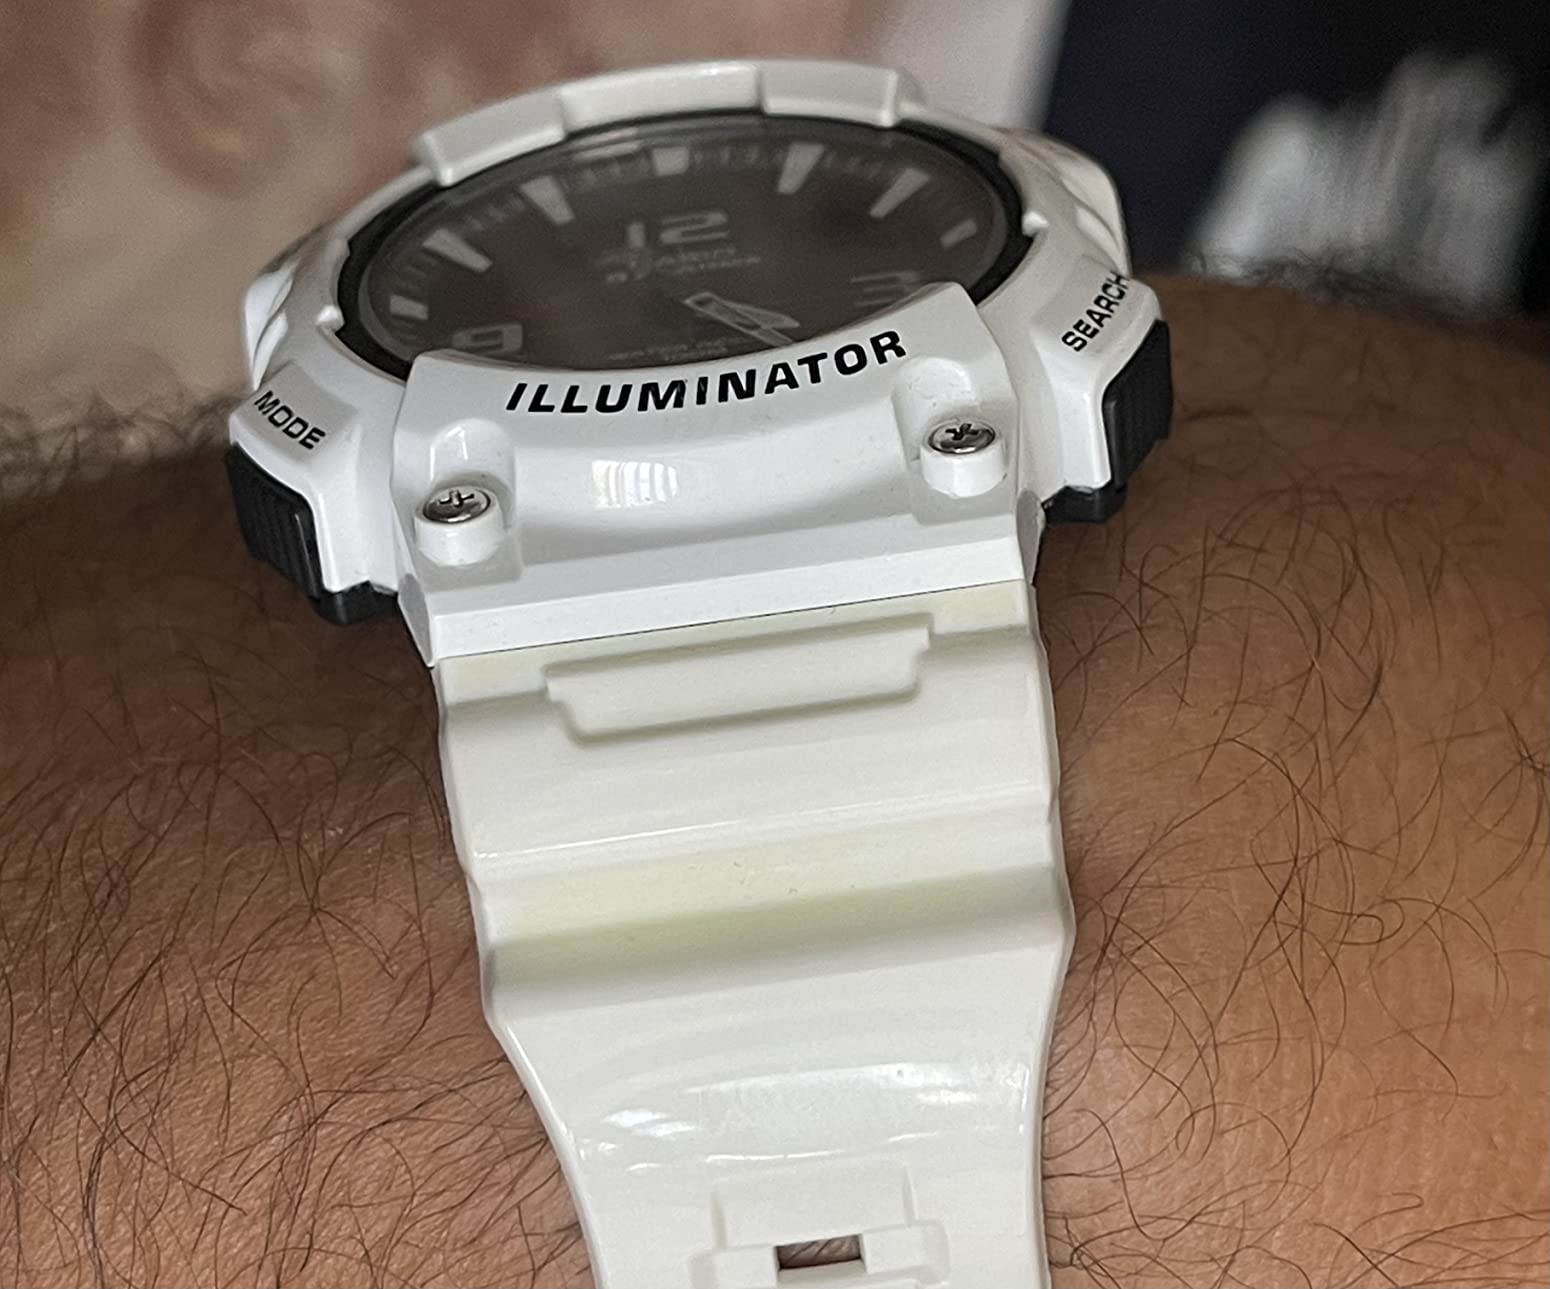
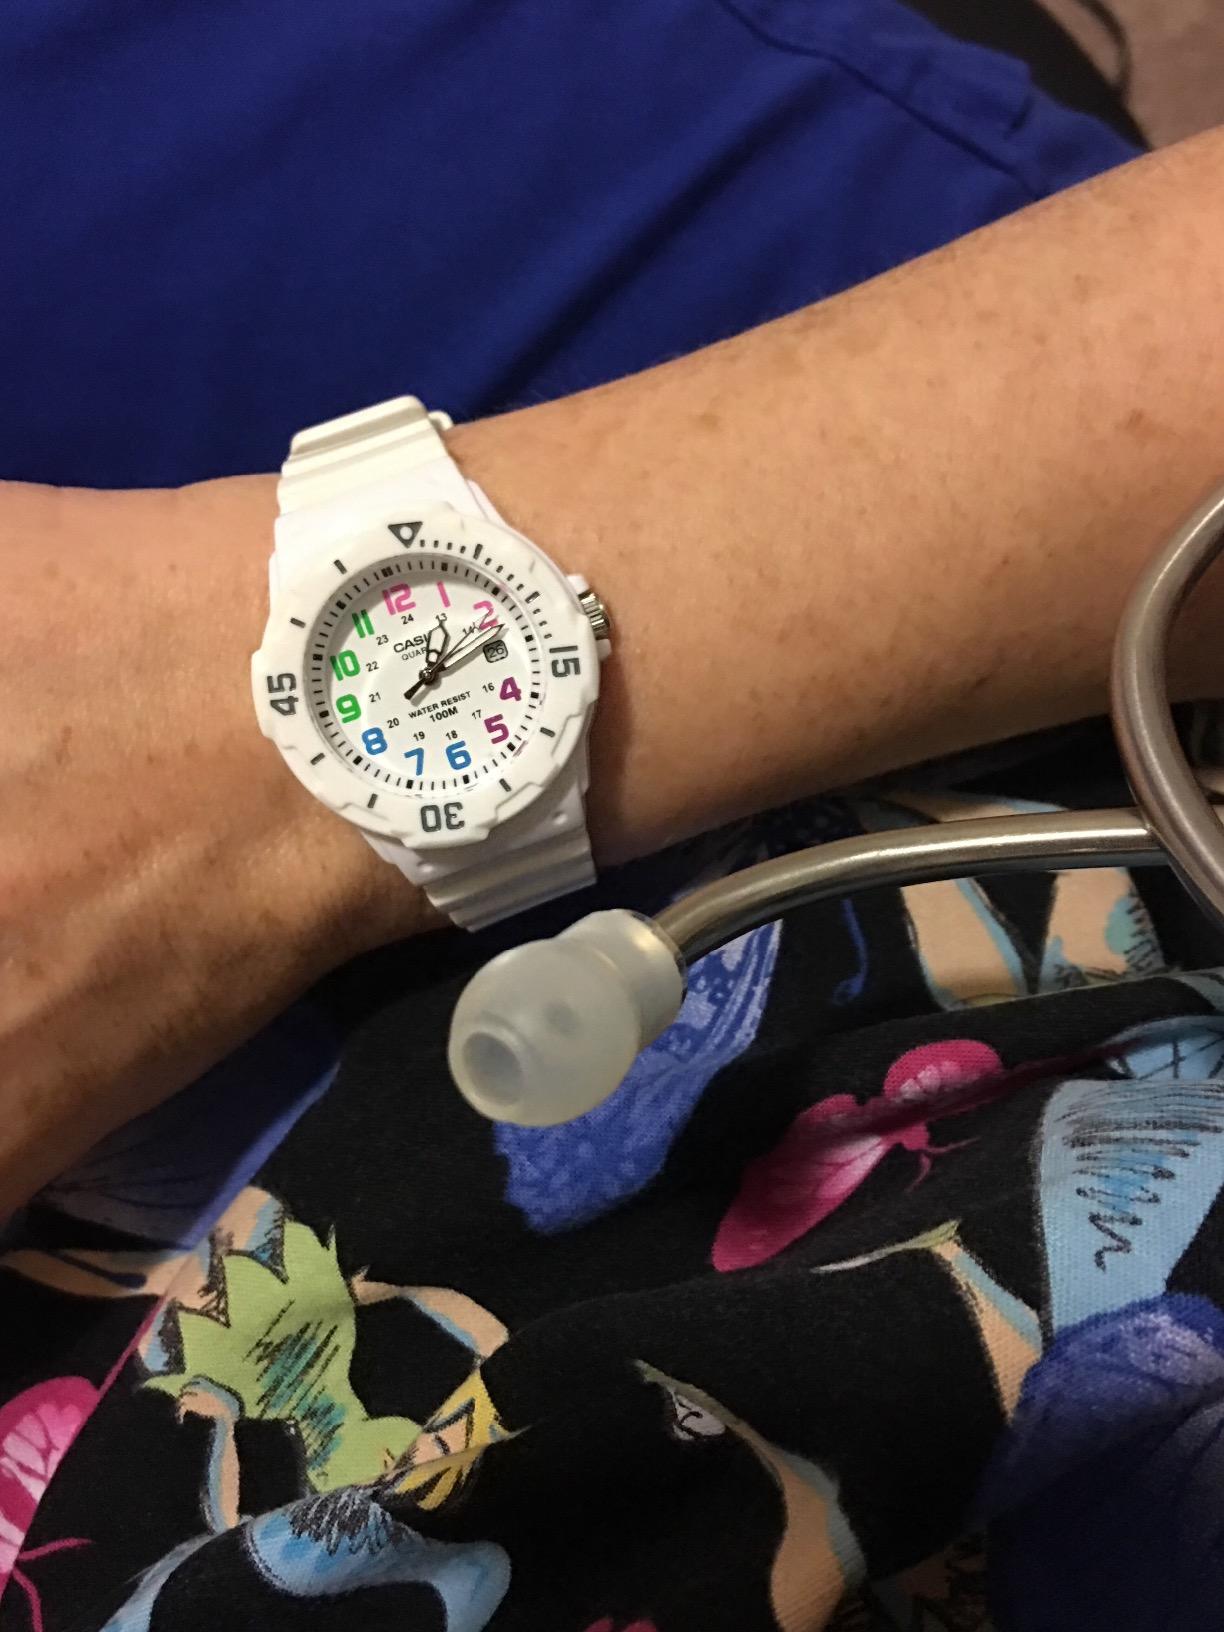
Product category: accessories_watch
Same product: no